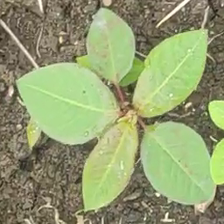
Weed species: Moti_dudhi(Euphorbia_geneculata_L)